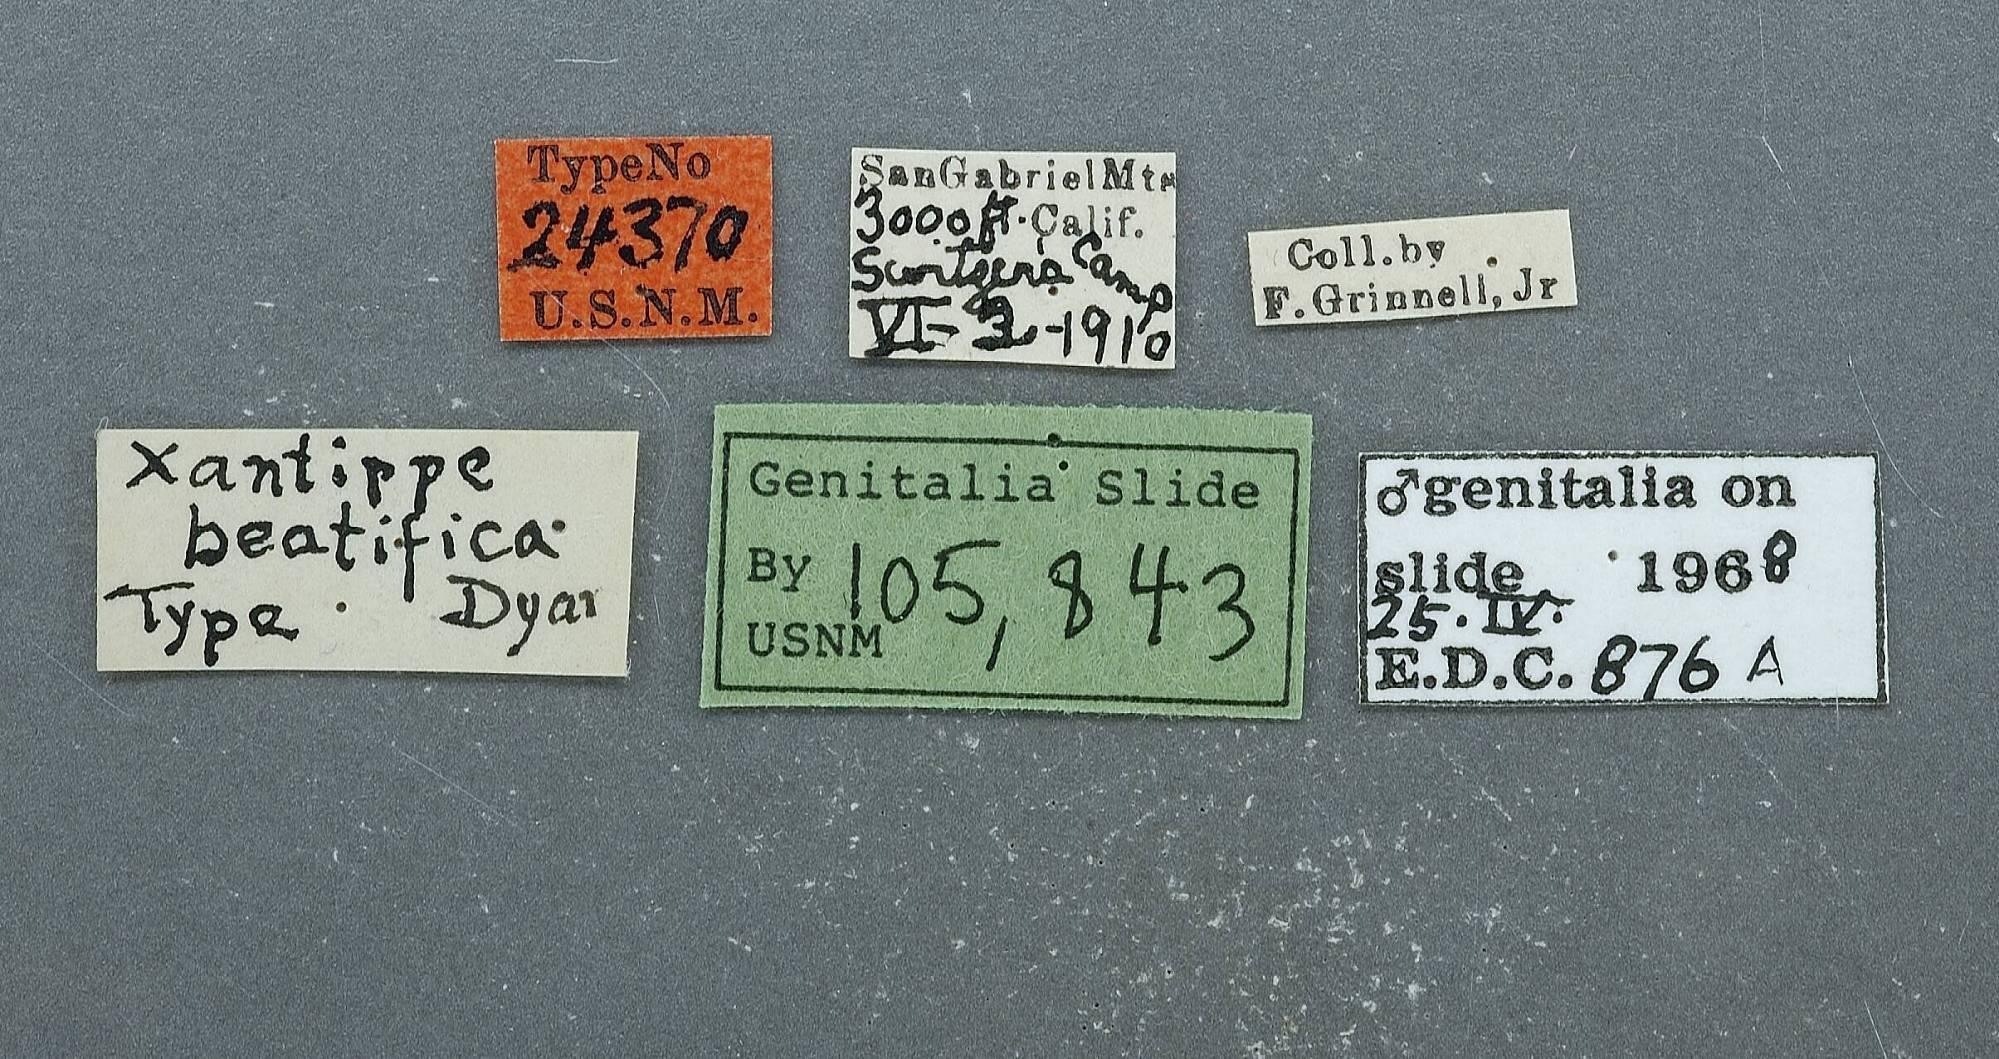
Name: Xantippe beatifica
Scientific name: Xantippe beatifica Dyar
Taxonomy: Animalia, Arthropoda, Insecta, Lepidoptera, Pyralidae
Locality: San Gabriel Mountains, Los Angeles, California, United States
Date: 2 Jun 1910